The Art of Fugue

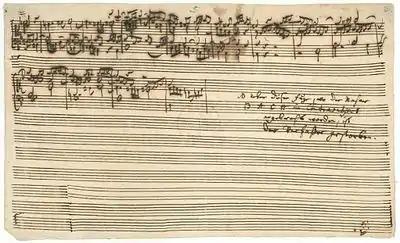
The final page of the "Fuga a 3 Soggetti" fragment, with a handwritten note by Carl Philipp Emanuel Bach that the composer died at this point.

"Fuga a 3 Soggetti" ("fugue in three subjects"), also called the "Unfinished Fugue" and Contrapunctus 14, was contained in a handwritten manuscript bundled with the autograph manuscript Mus. ms. autogr. P 200. It breaks off abruptly in the middle of its third section, with an only partially written measure 239. This autograph carries a note in the handwriting of Carl Philipp Emanuel Bach, stating "Über dieser Fuge, wo der Name B A C H im Contrasubject angebracht worden, ist der Verfasser gestorben." ("While working on this fugue, which introduces the name "BACH" [for which the English notation would be B–A–C–B] in the countersubject, the composer died.") This account is disputed by modern scholars, as the manuscript was written in Bach's own handwriting, and thus dates to a time before his deteriorating health and vision prevented him from writing, in their view probably 1748–1749.